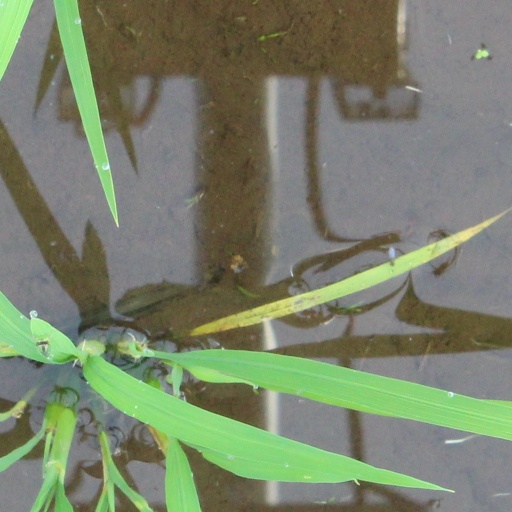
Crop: rice